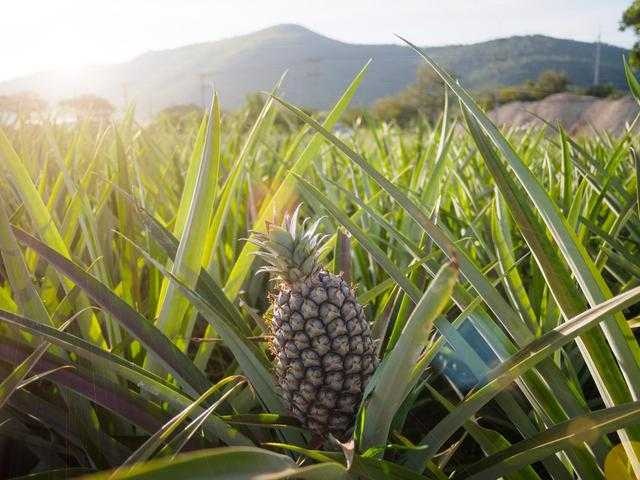
Label: Pineapple